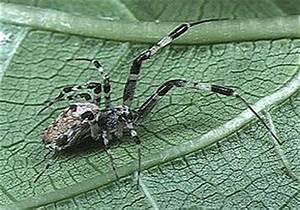
spider